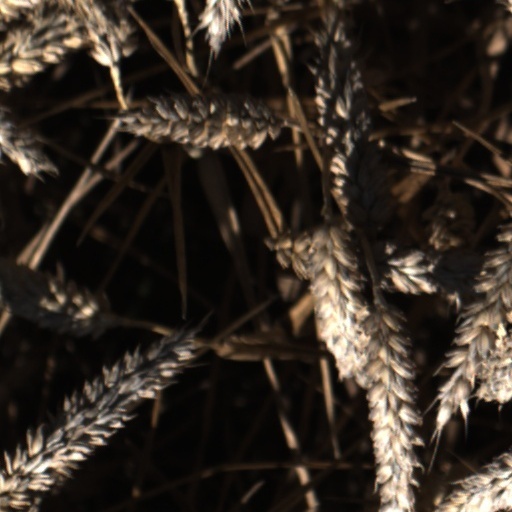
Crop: wheat